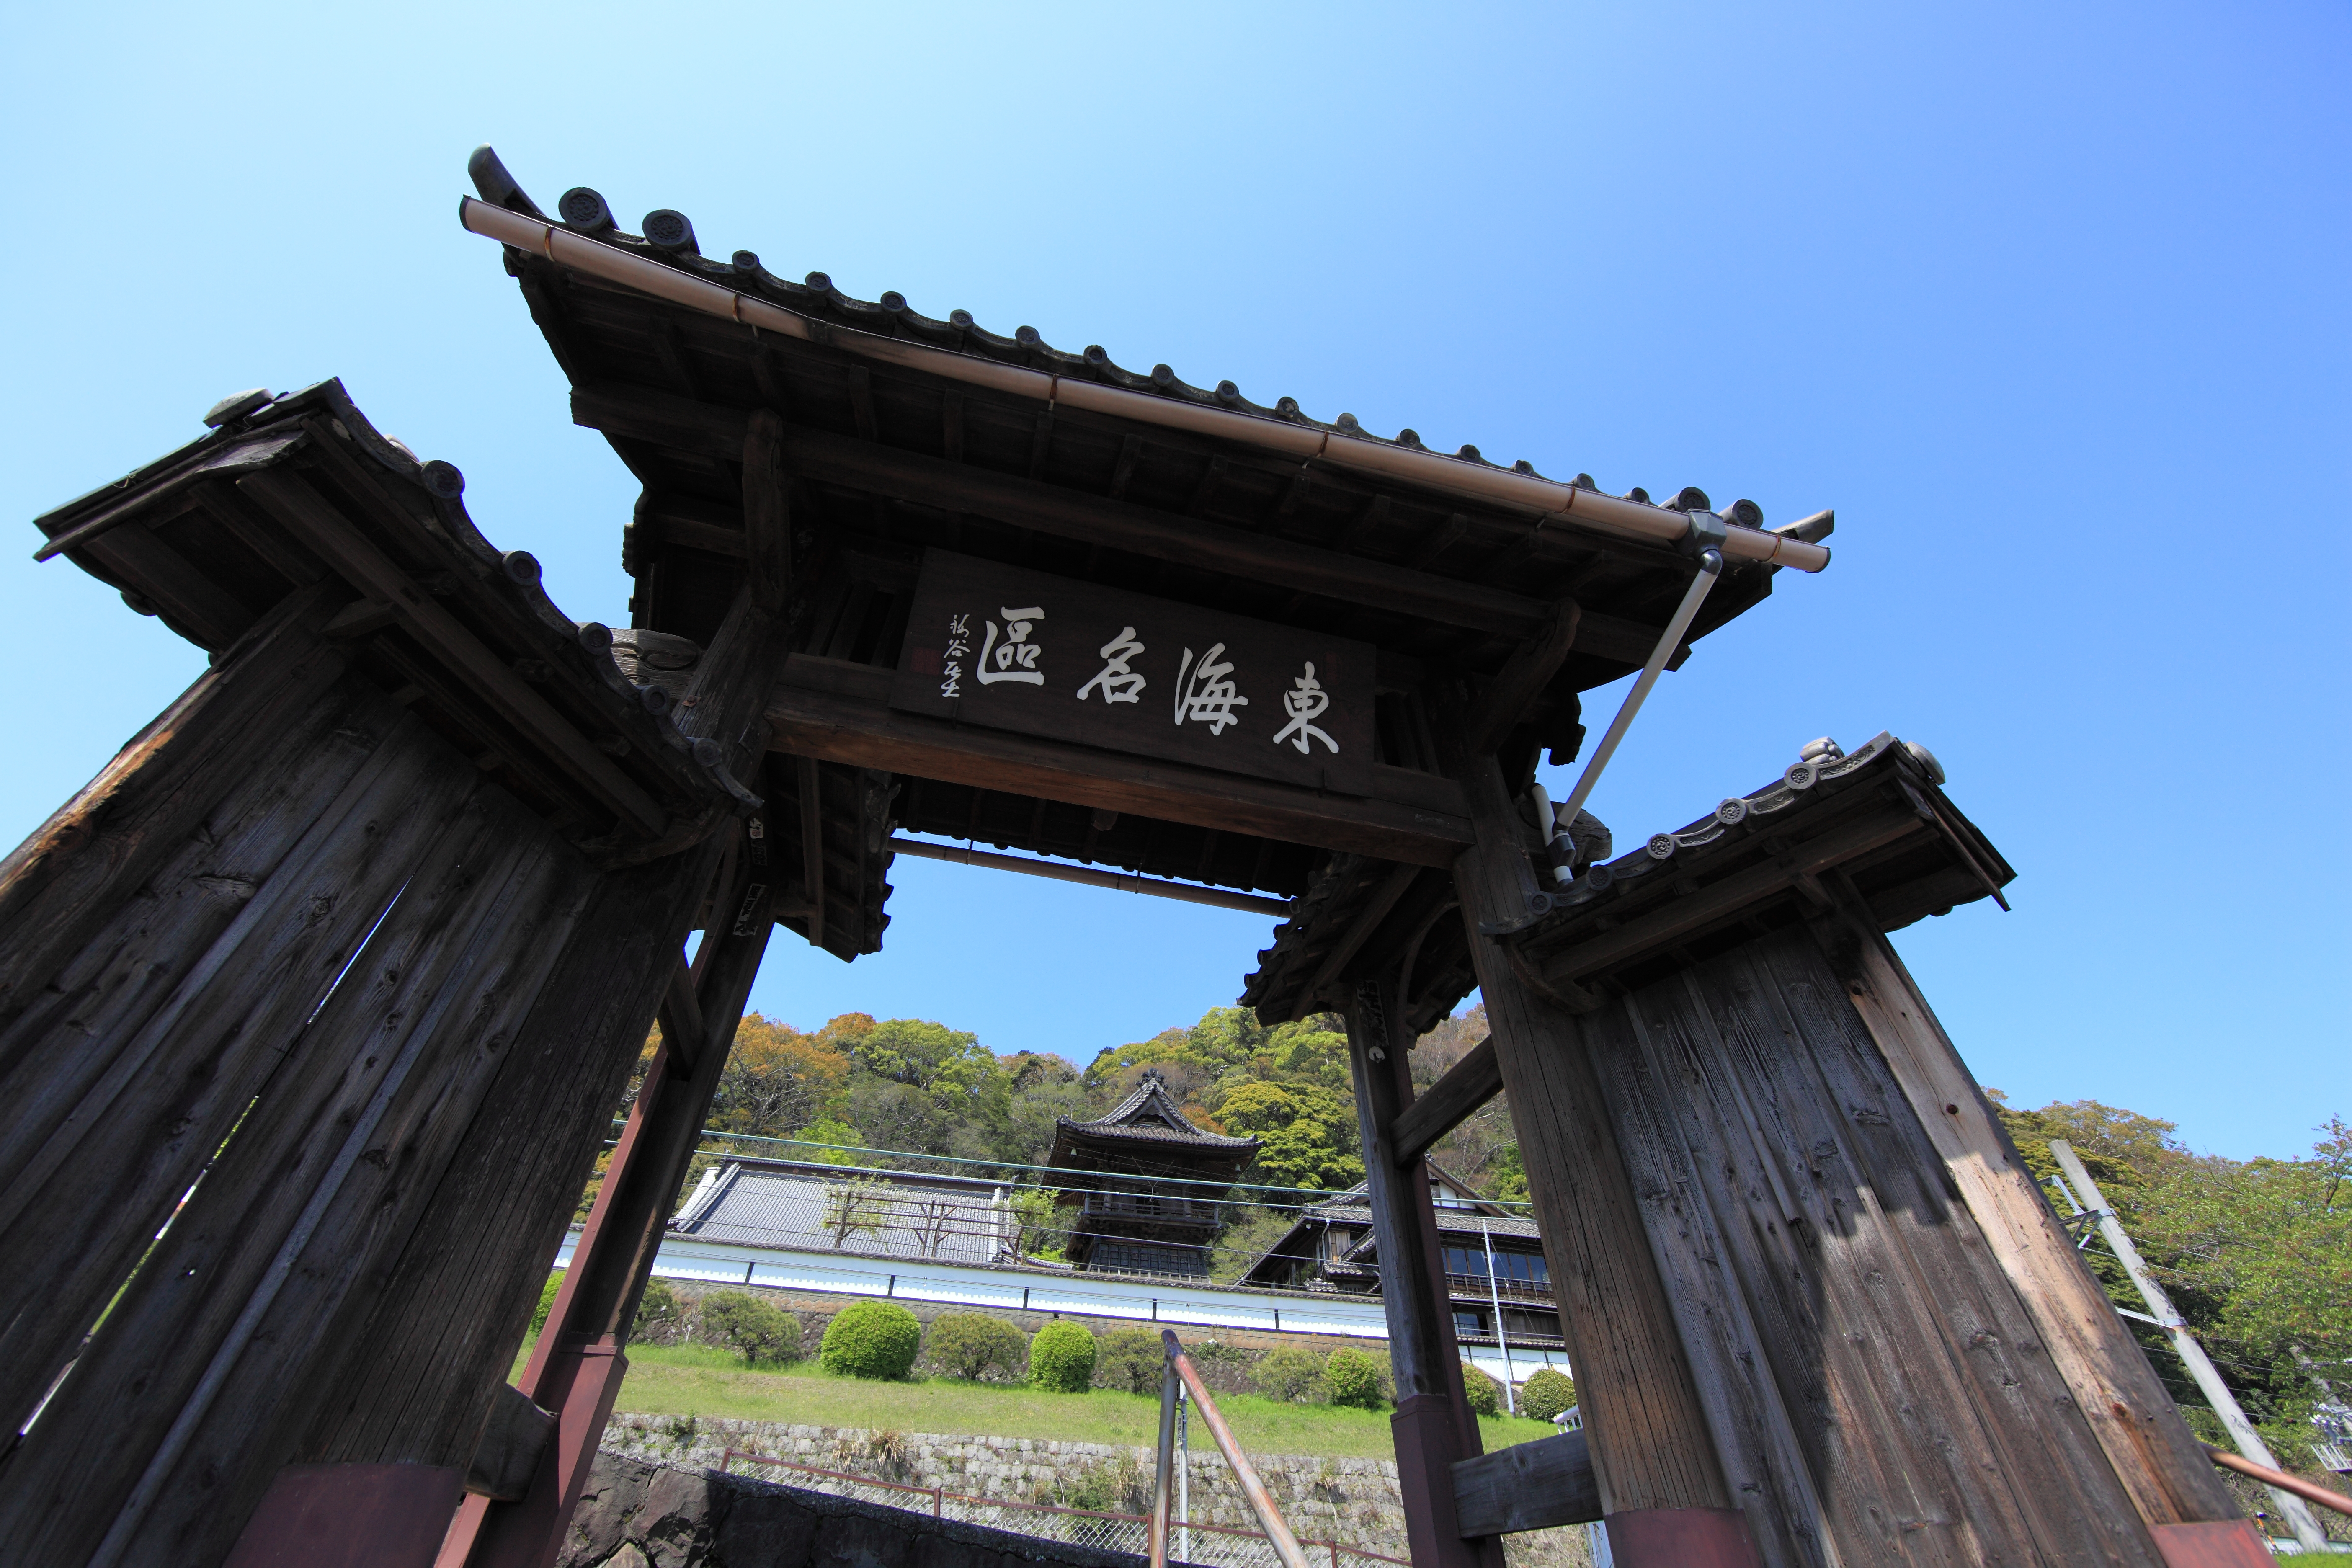
architecture, travel, high, landmark, gate, cool image, temple, shrine, torii, 5d, hires, markii, hi, res, resolution, shizuoka, shimizu, seikenji, shinto shrine